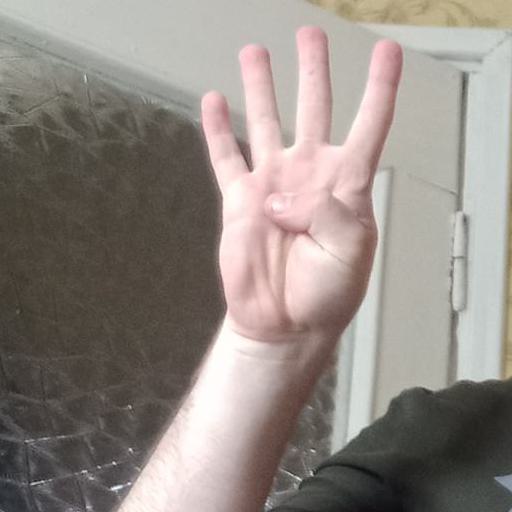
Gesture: four